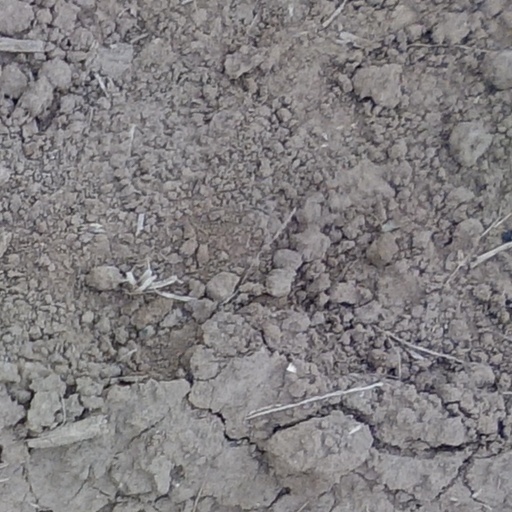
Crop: wheat